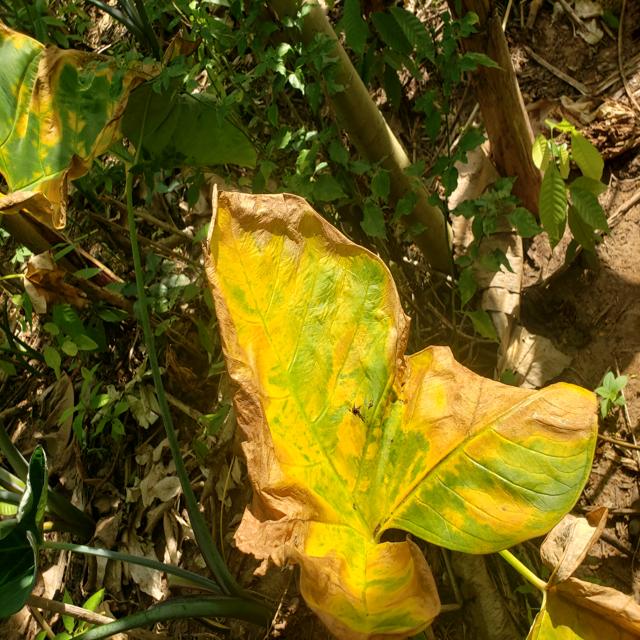
Label: Late_Blight